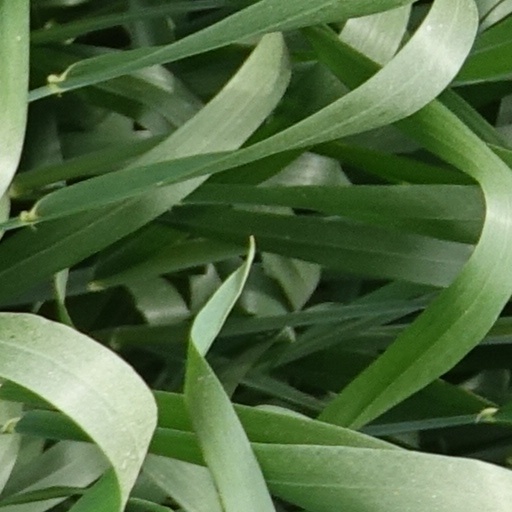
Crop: wheat